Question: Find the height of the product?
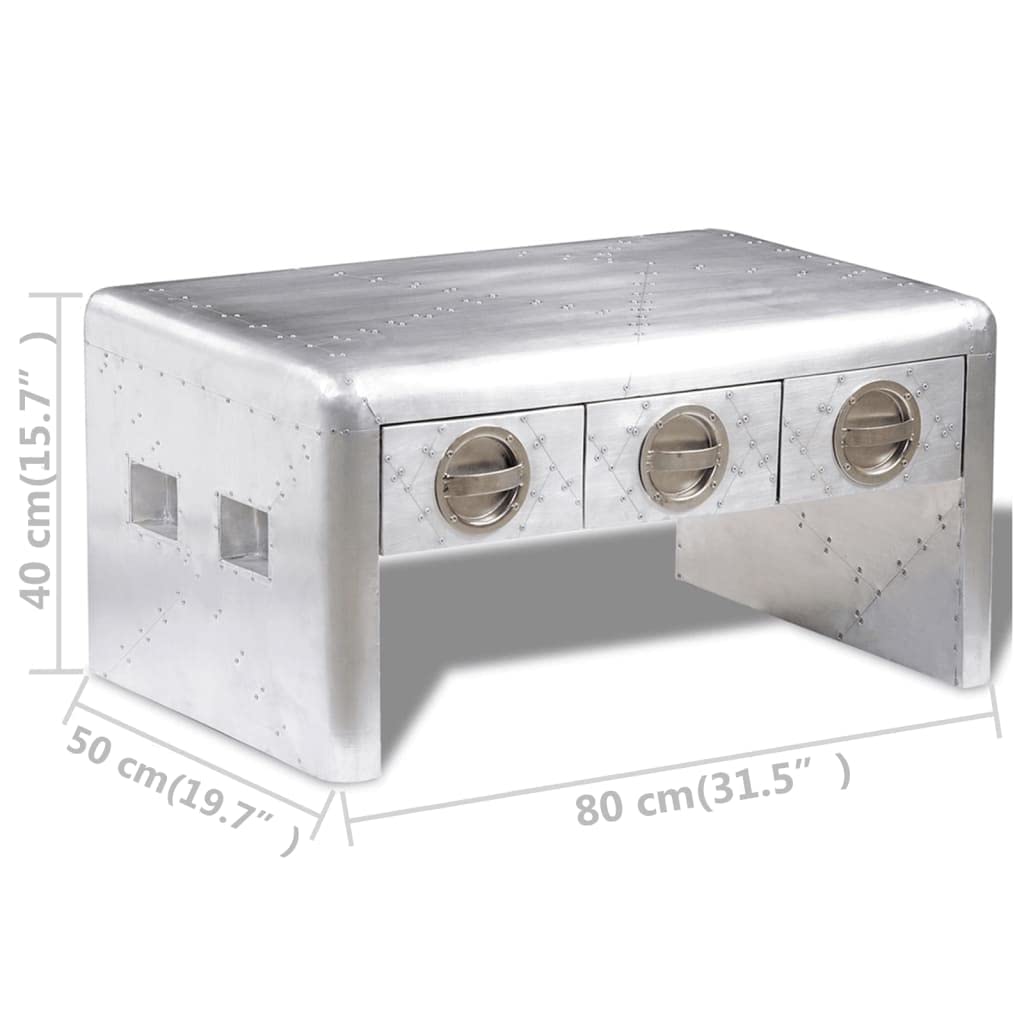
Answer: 15.7 inch